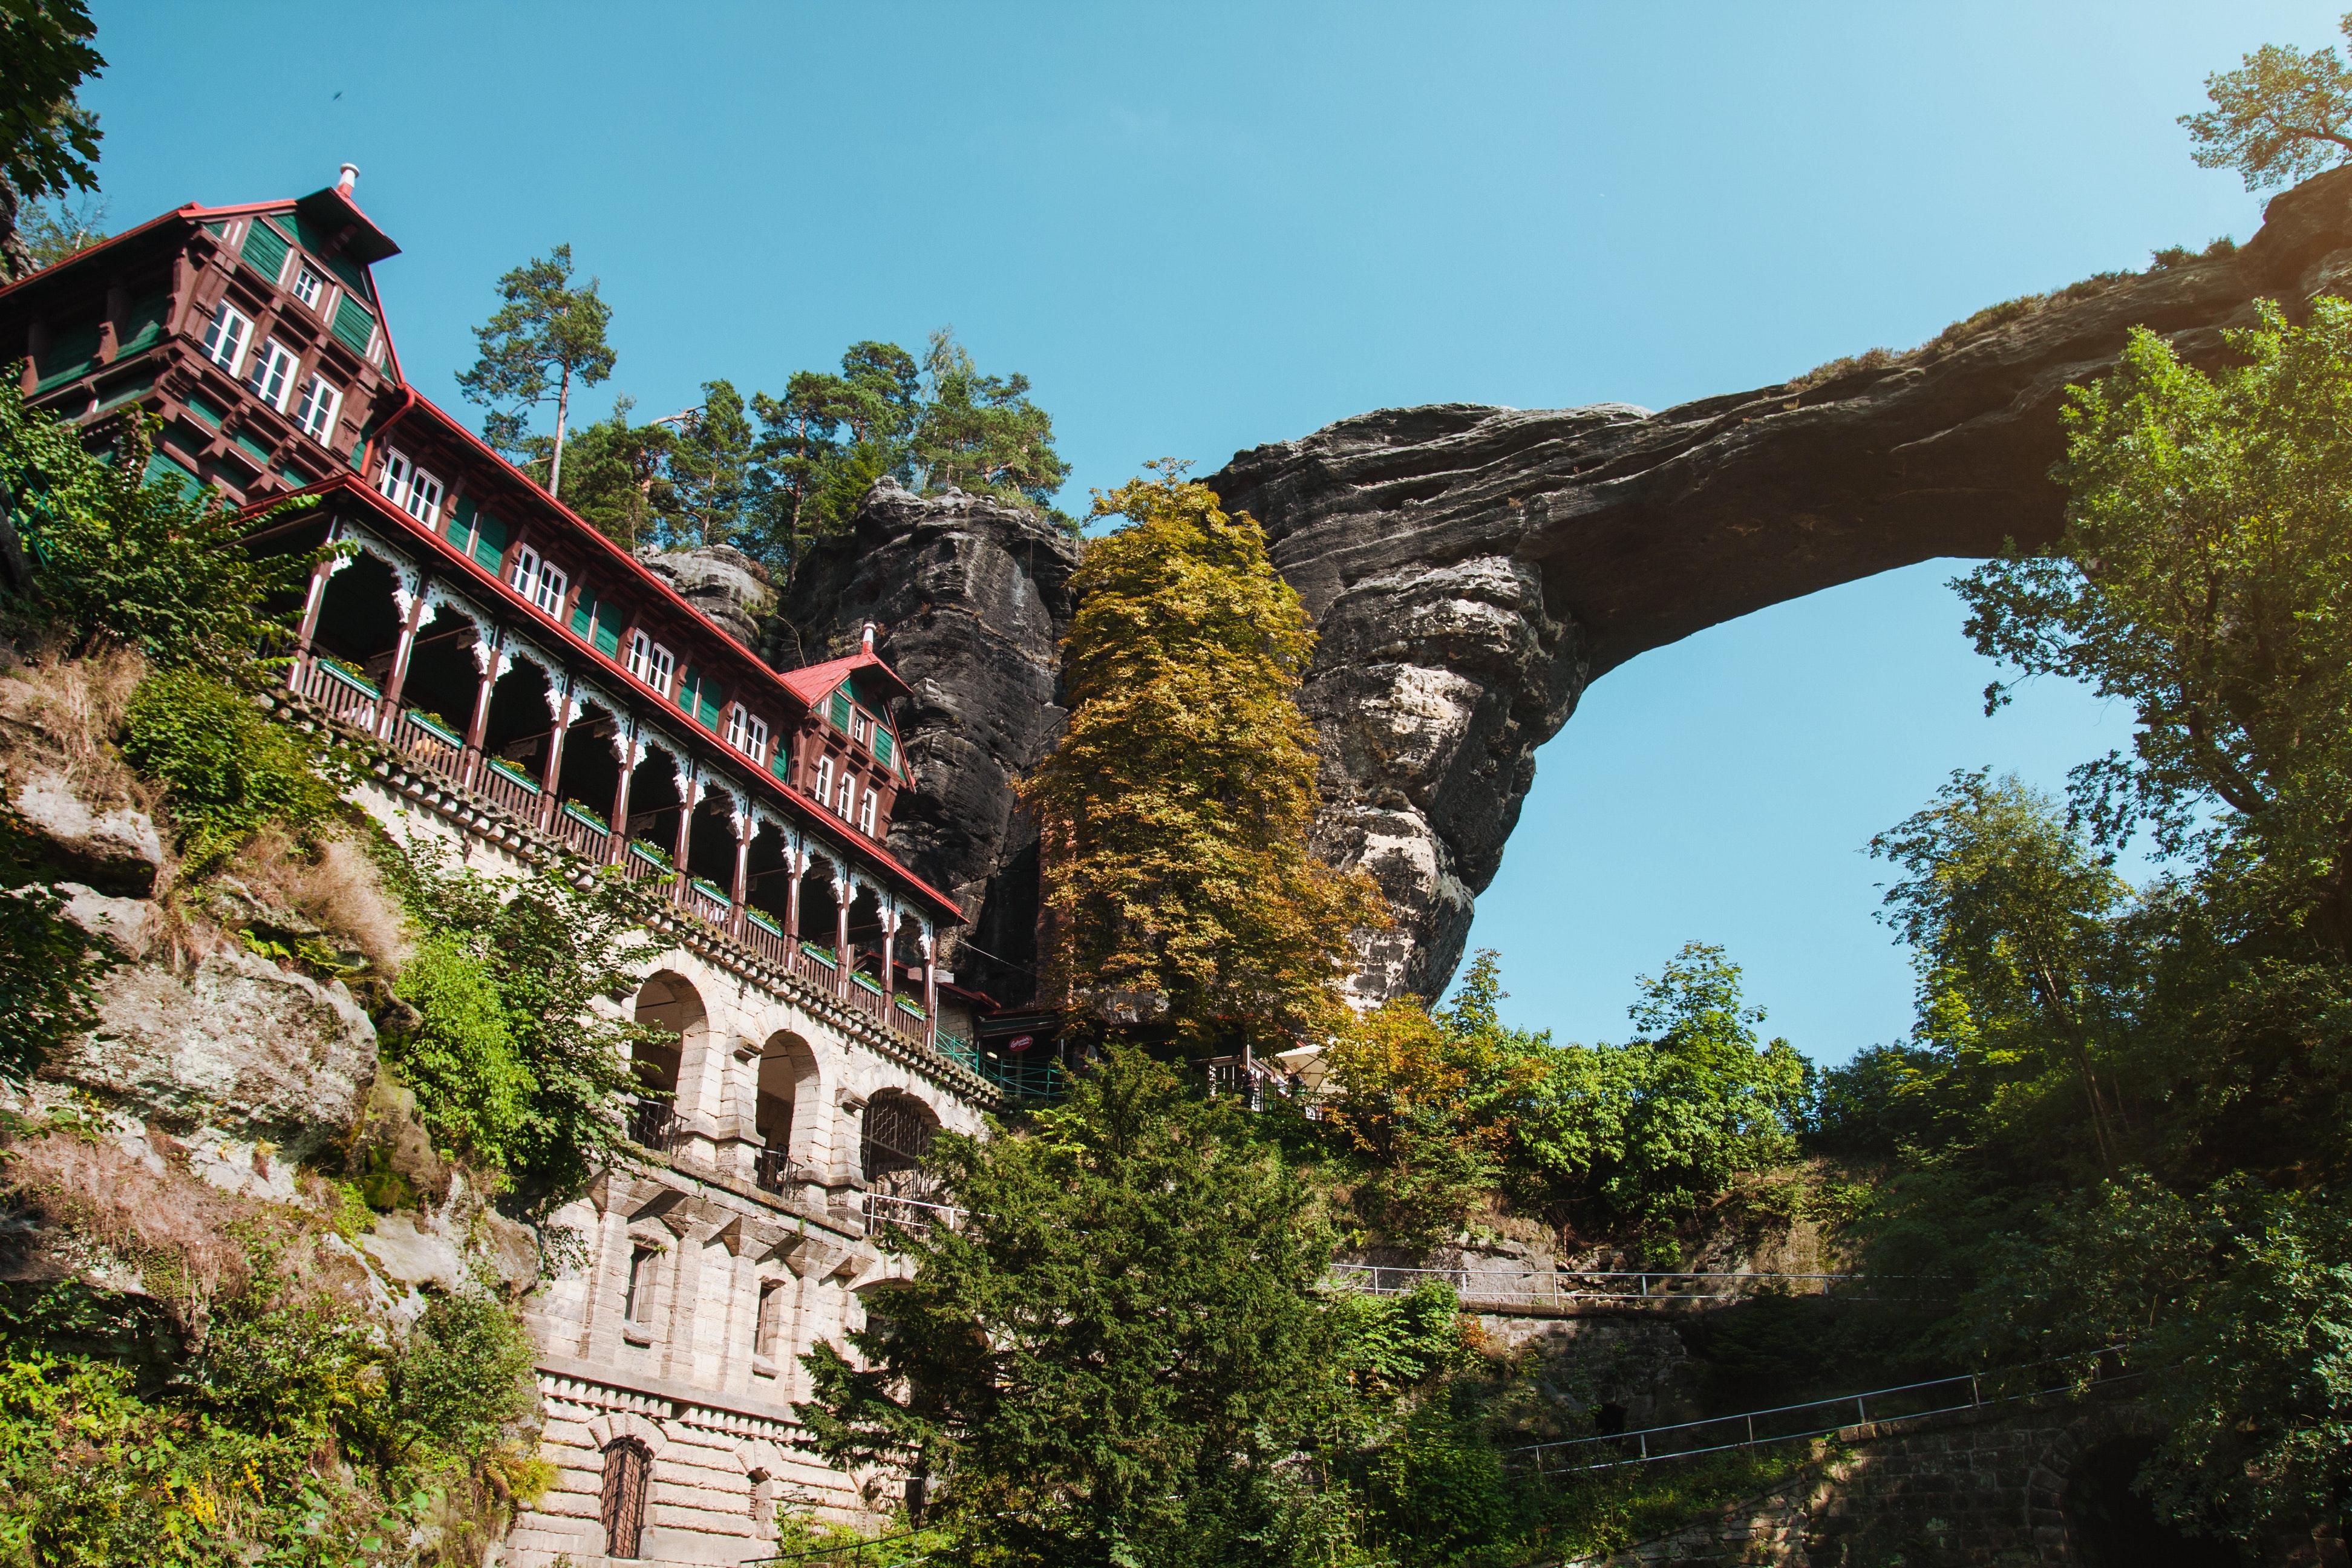
vegetation, tree, aqueduct, architecture, bridge, arch, plant, building, devil's bridge, house, viaduct, tourism